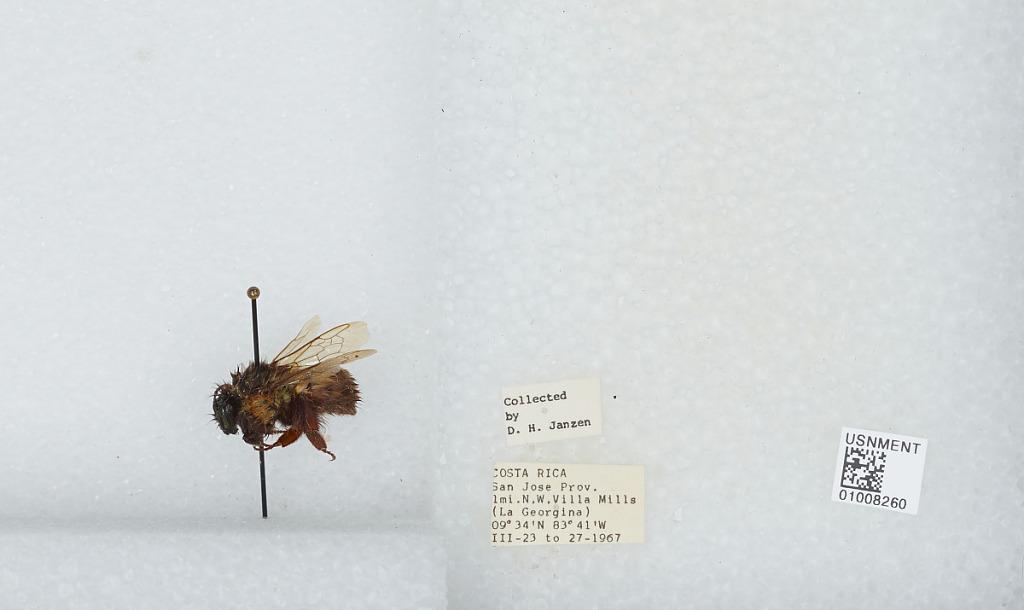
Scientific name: Bombus (Pyrobombus) ephippiatus (Say)
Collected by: D. Janzen
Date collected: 1967-3-23
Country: Costa Rica
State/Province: San Jose
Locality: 1 mile northwest of Villa Mills (La Georgina)
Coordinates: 9.5583, -83.7239